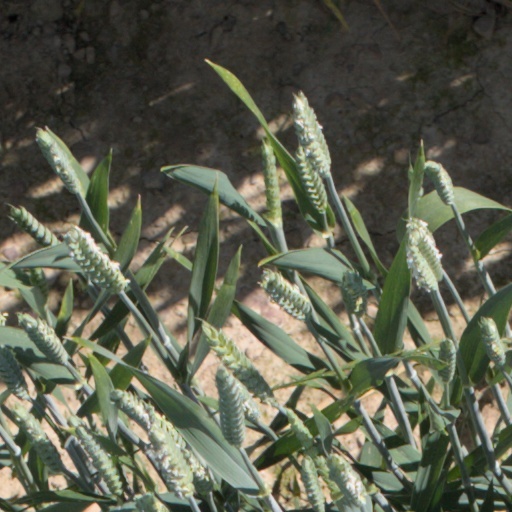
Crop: wheat